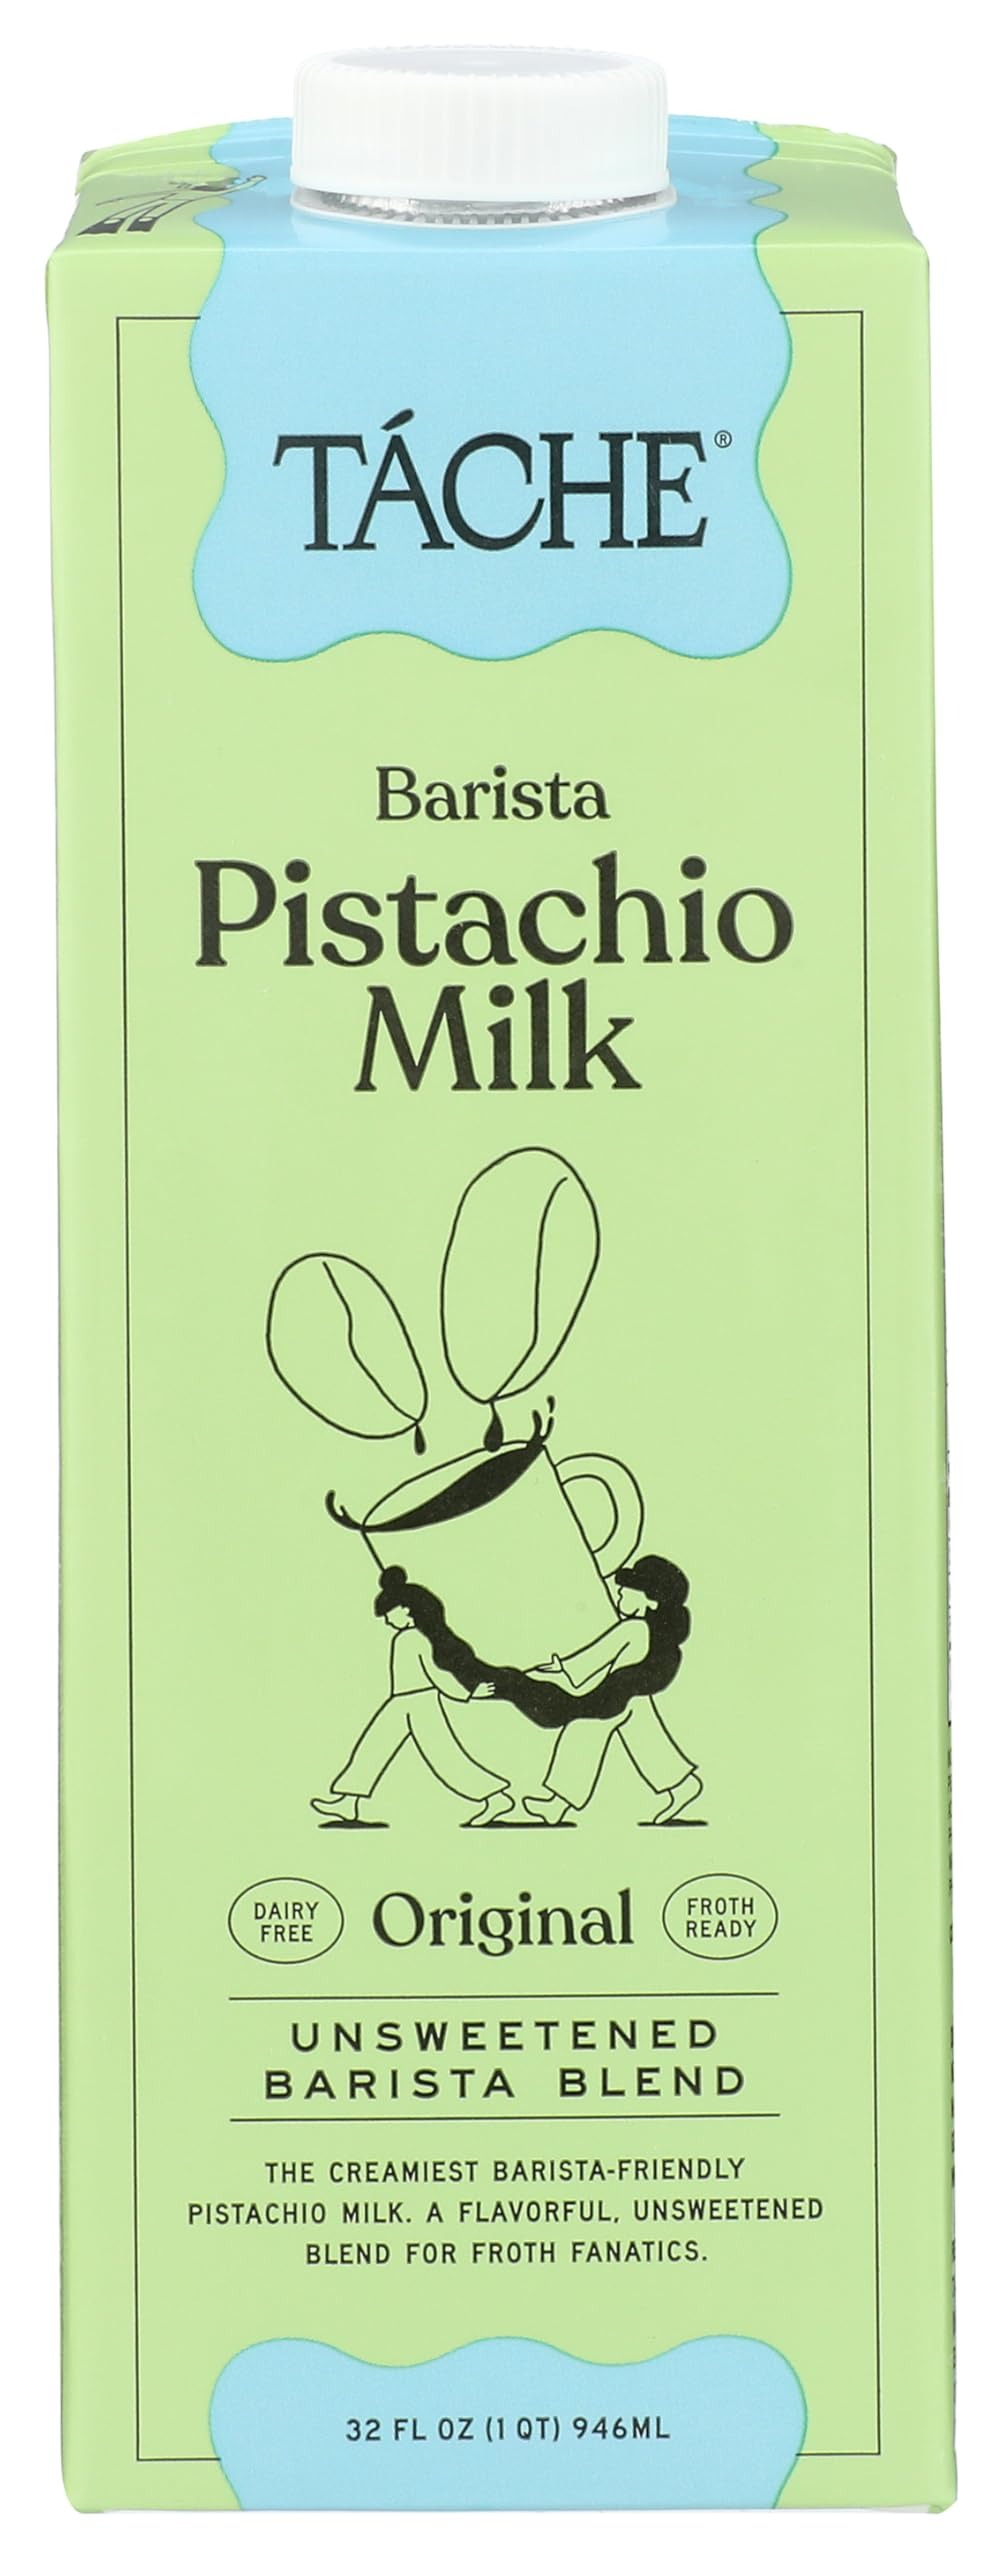
Item Name: Tache, Original Pistachio Milk, 32 Ounce
Product Description: Non Dairy Milks
Value: 32.0
Unit: Ounce

Price: 7.99